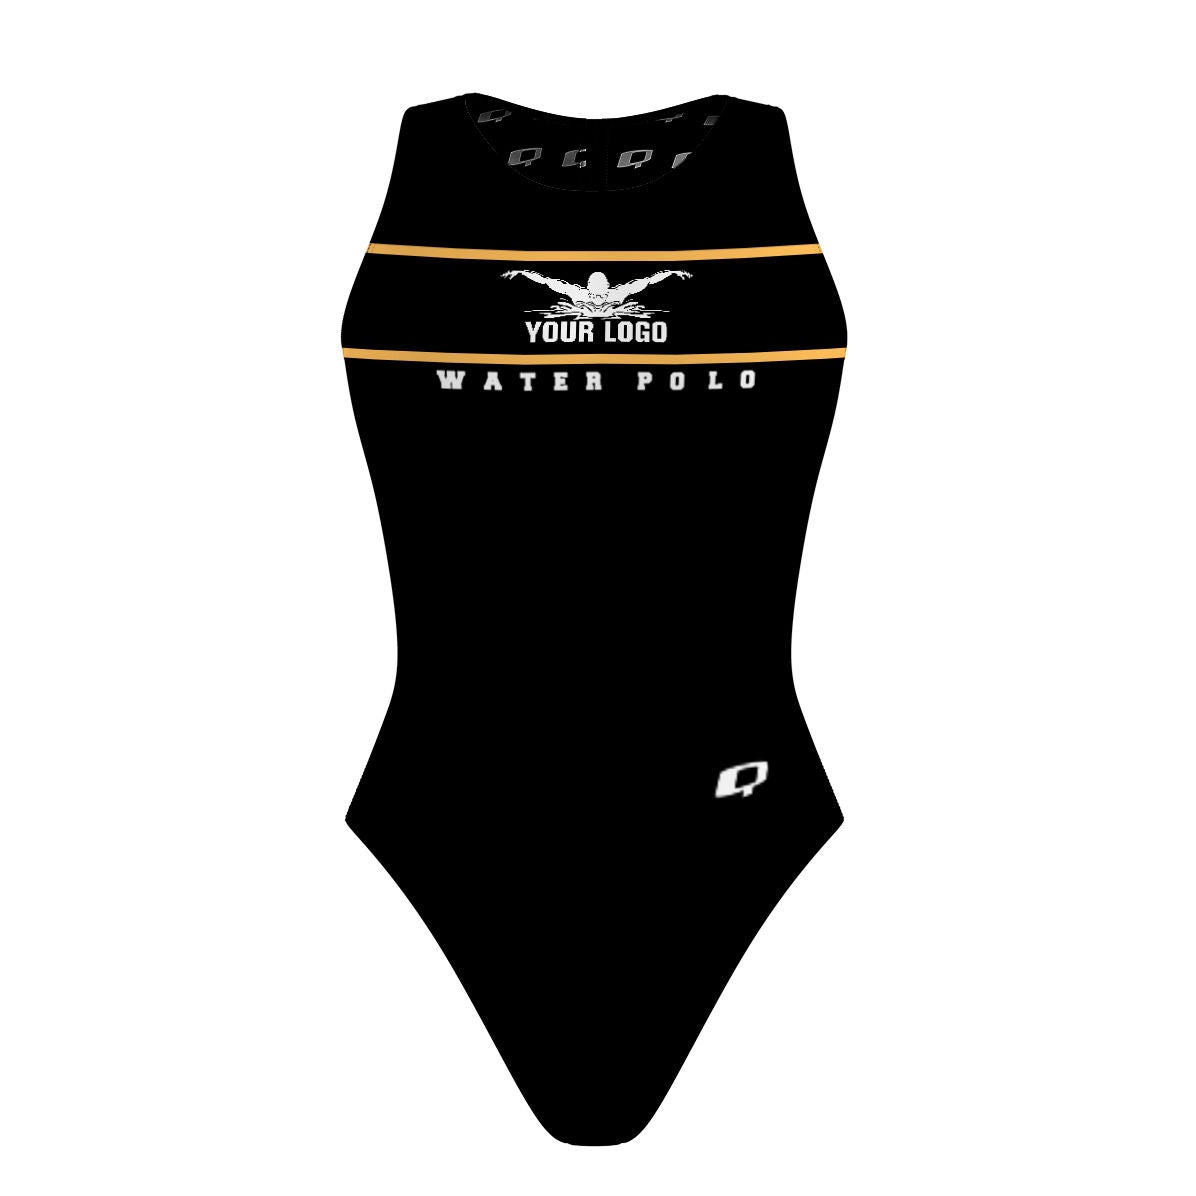
WP_custom05 - Women Waterpolo Swimsuit Classic Cut
All suits are made-to-order. Turnaround time is 14-18 business days. The Q Waterpolo Strap has been especially designed to be difficult to grab, featuring its streamlined an ultra conservative back, wide straps for great coverage, high neckline and tight fit for competitive advantage. Fabric Weight: 200 gr/sqcm 53% Polyester, 47% Polyester PBT Lining 100% Polyester UV/SPF 50+ Protection Product has black stitching
Brand: Custom
Category: Sporting Goods > Athletics > Water Polo